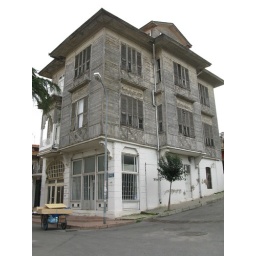
Heybeliada has a lot of beautiful wooden houses that are desperatly in need of some paint.